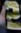
Number: 2